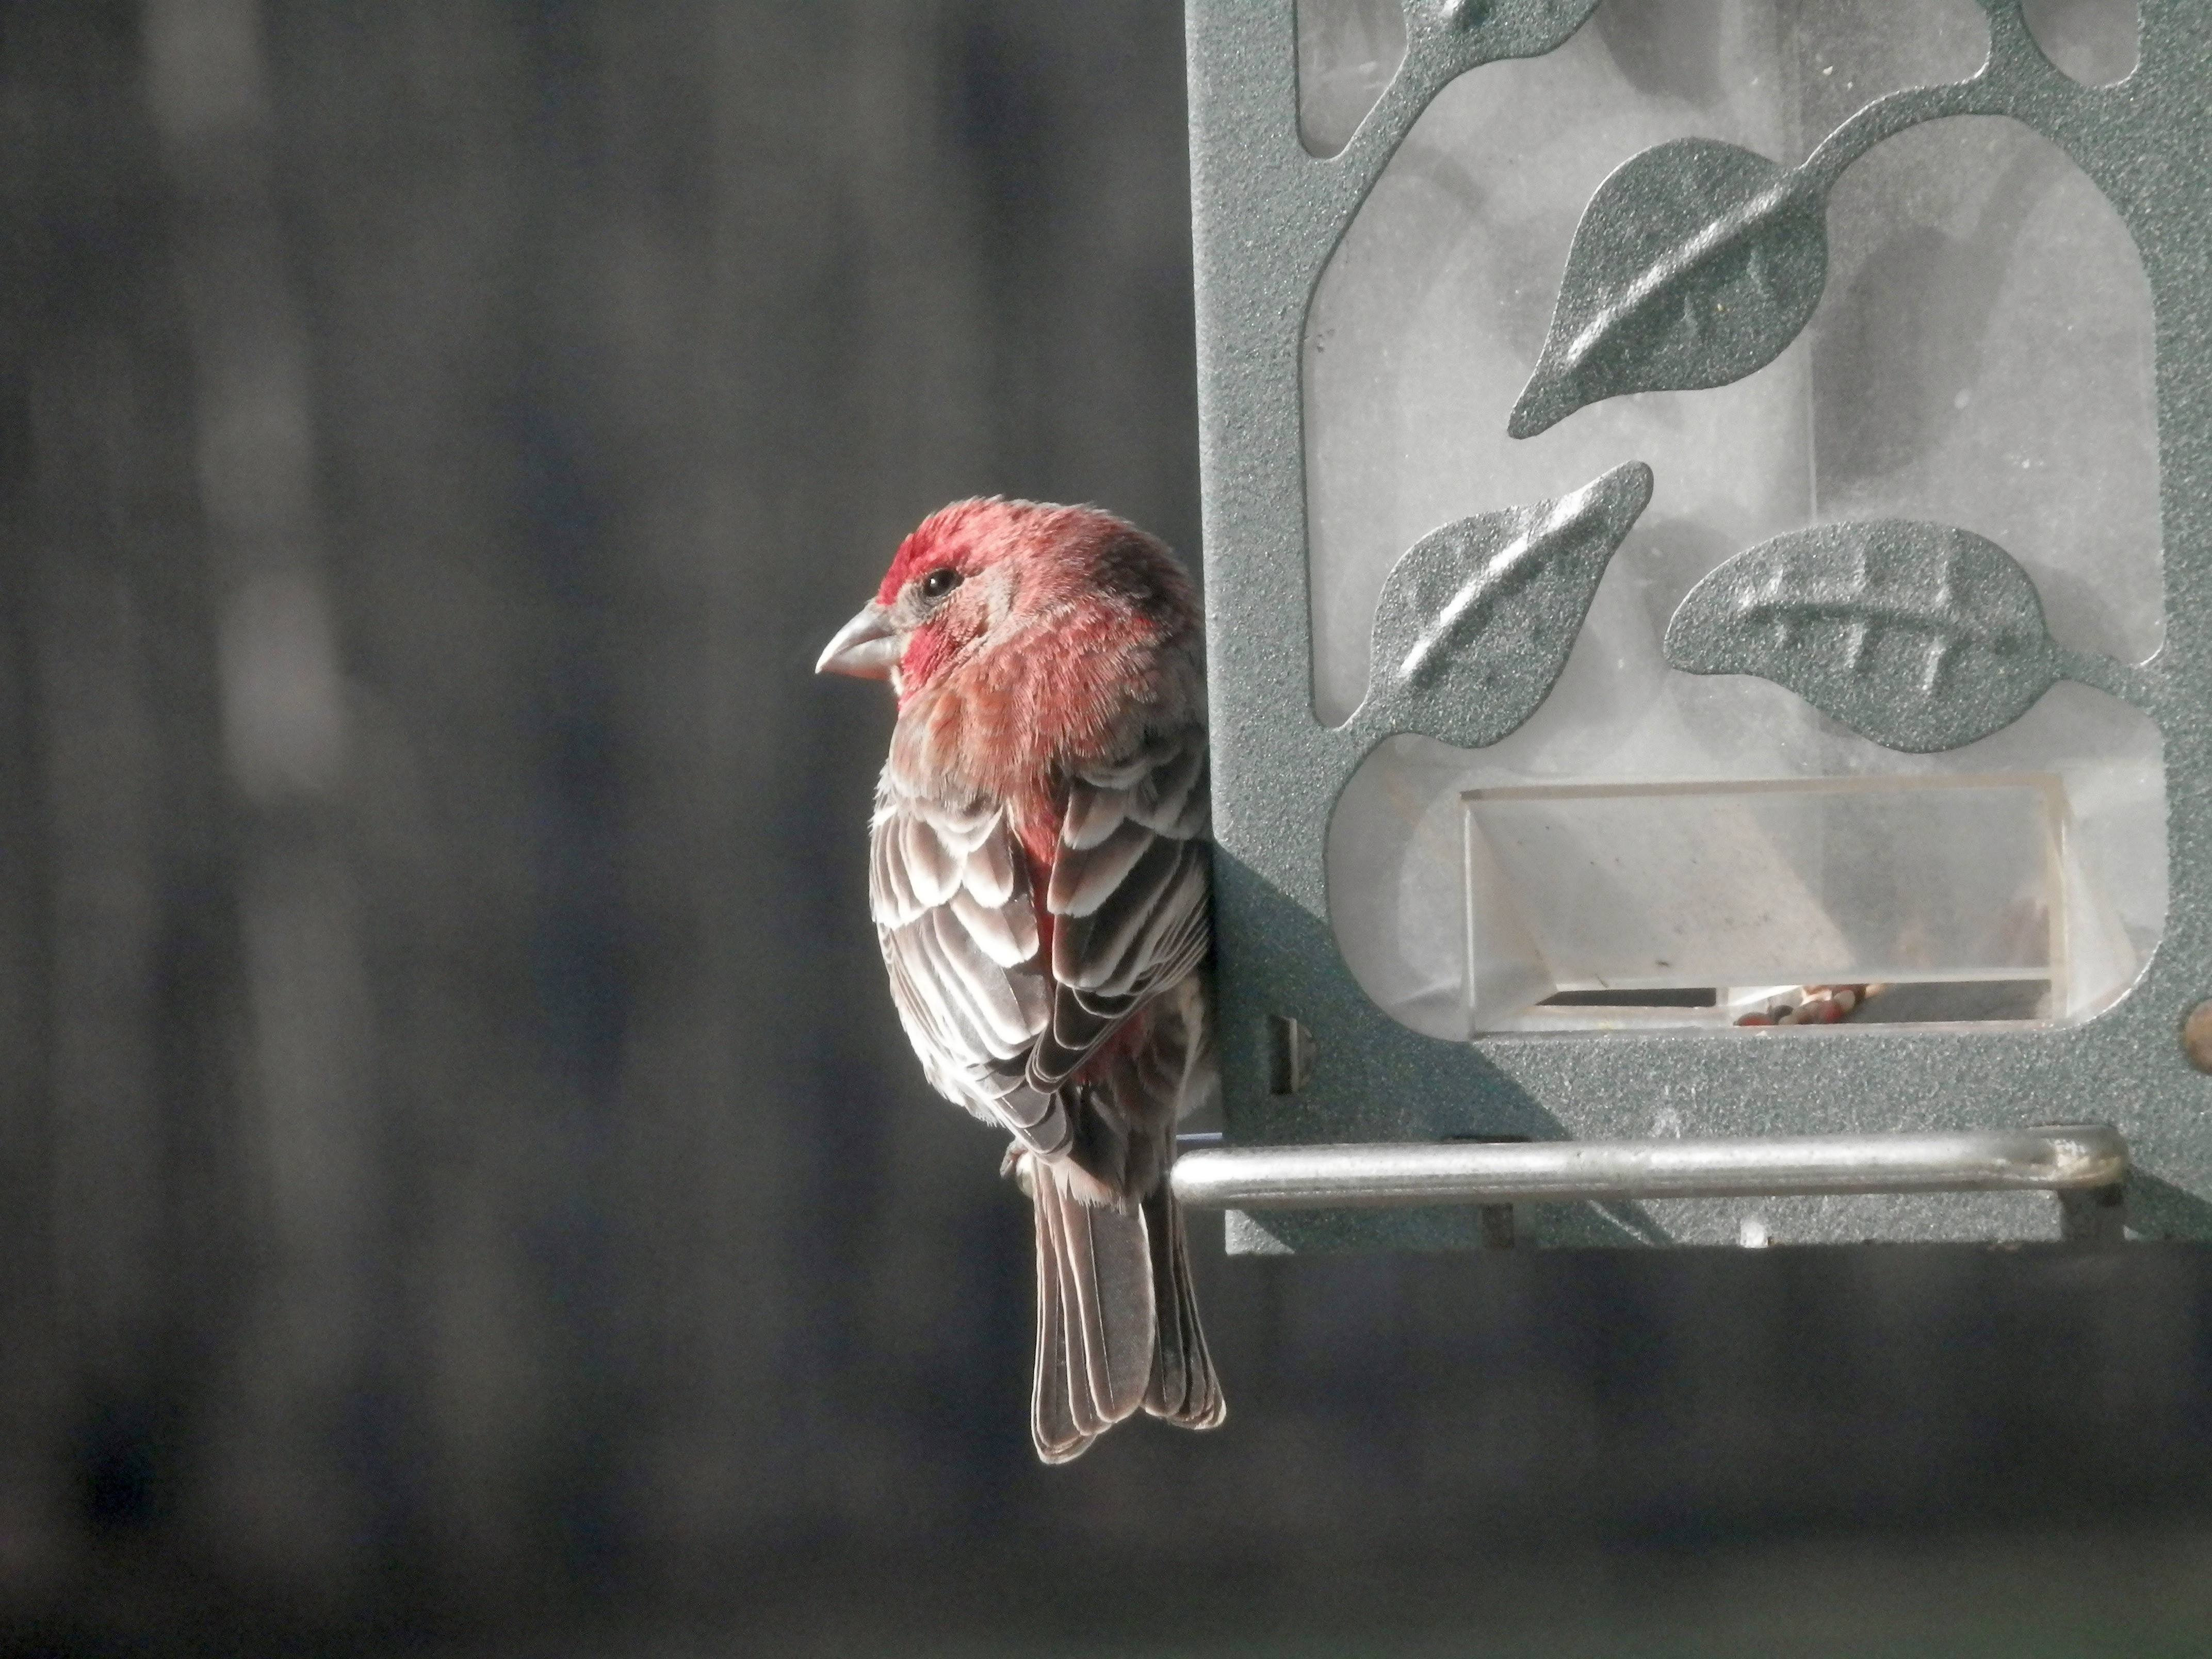
nature, outdoor, wilderness, bird, wing, animal, fly, wildlife, wild, beak, mammal, freedom, feather, avian, fauna, majestic, close up, wings, vertebrate, creature, sparrow, finch, bird feeder, perching bird, house finch